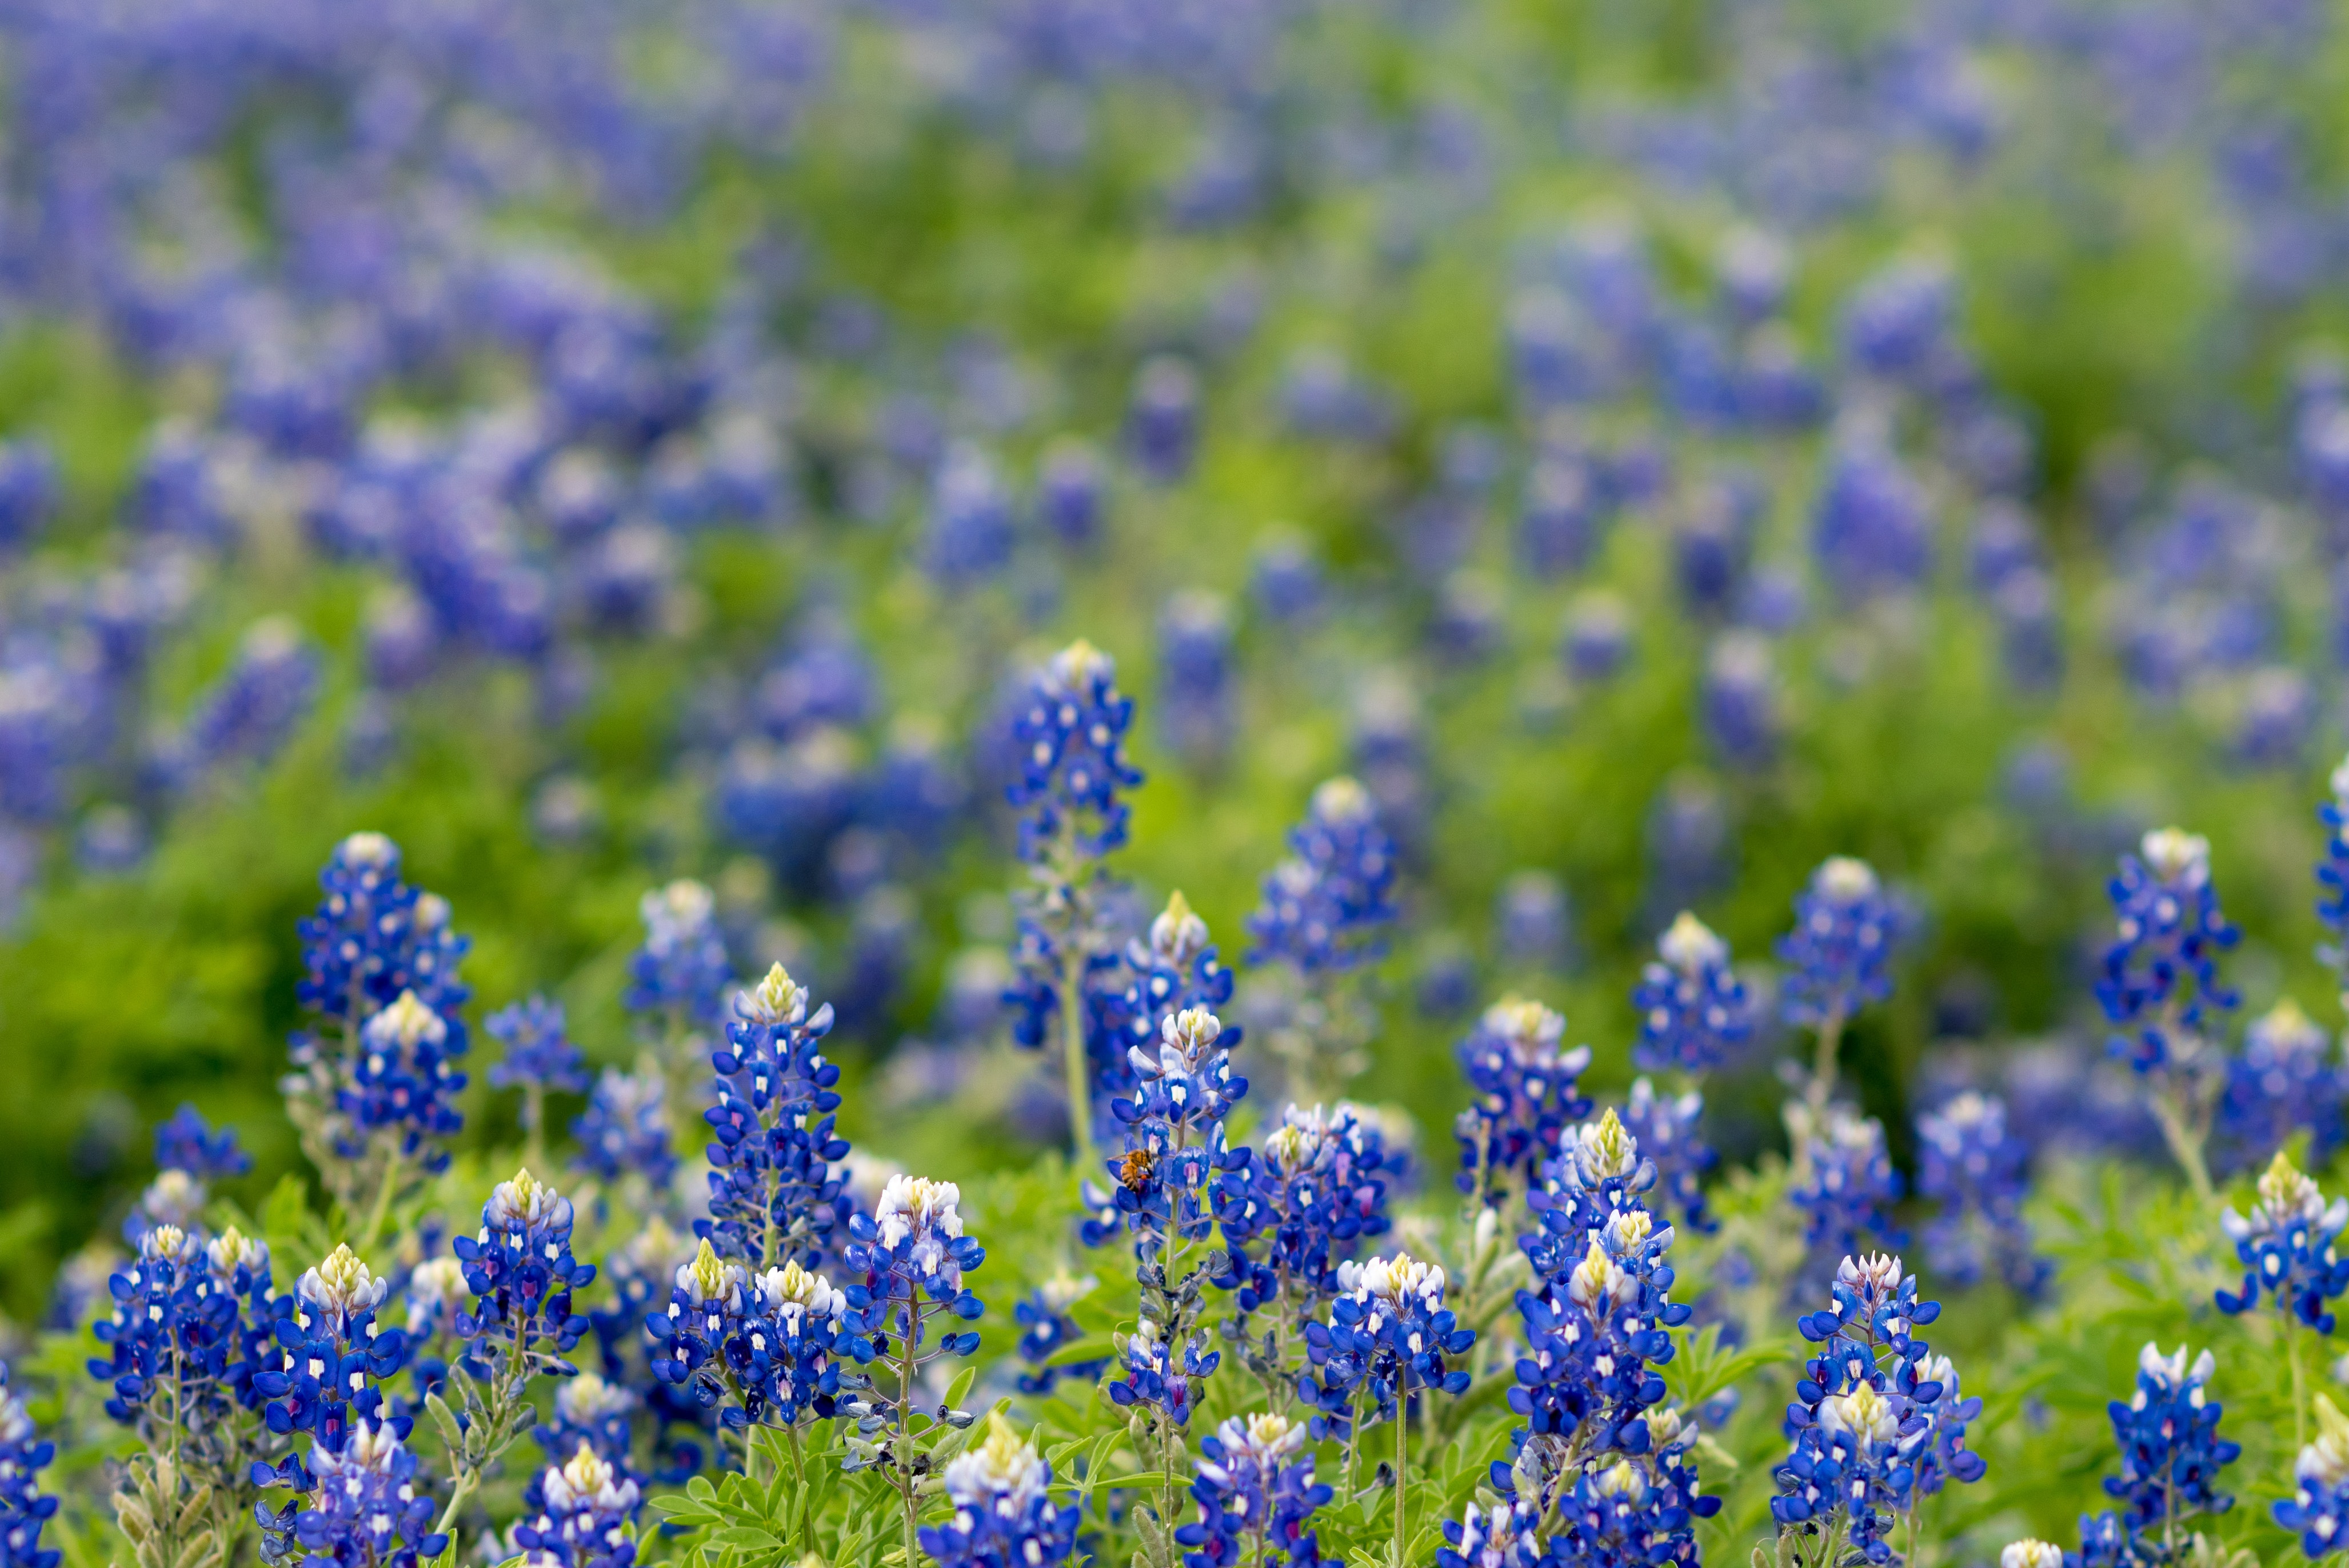
flower, flowering plant, bluebonnet, plant, lavender, english lavender, texas bluebonnet, blue, lupin, spring, wildflower, lupinus mutabilis, hyssopus, french lavender, delphinium, meadow, nepeta, hyacinth, borage family, perennial plant